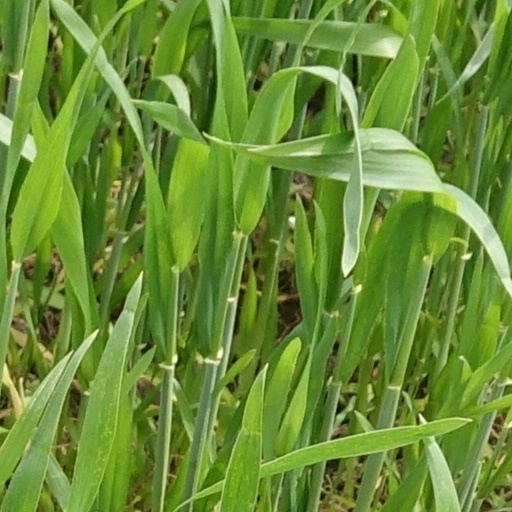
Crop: wheat